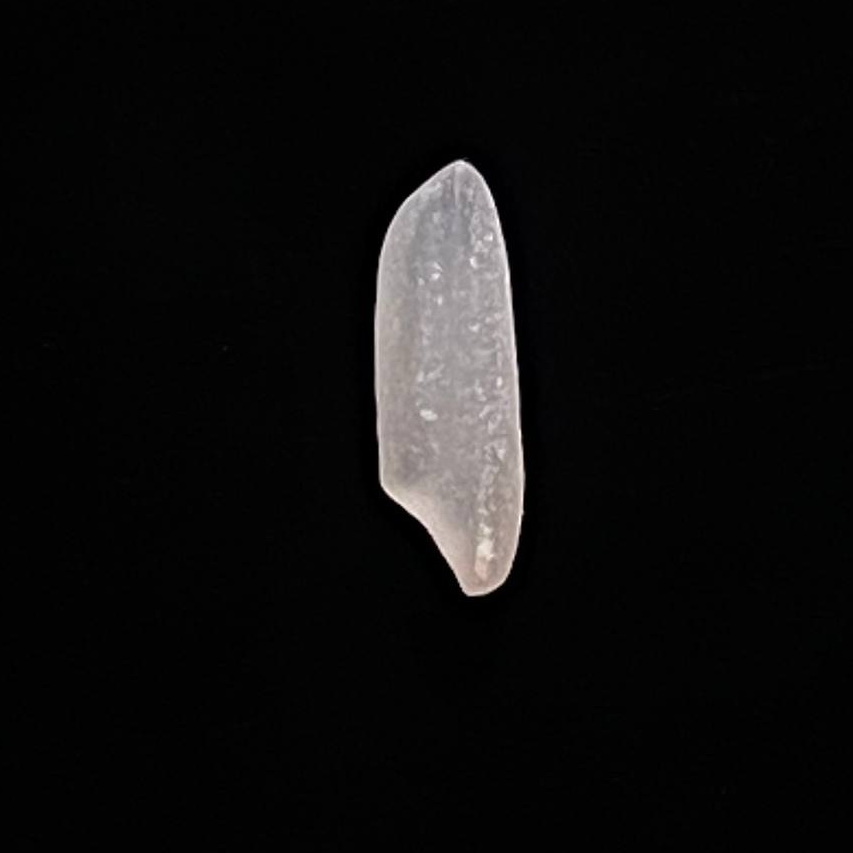
Rice variety: Shampakatari